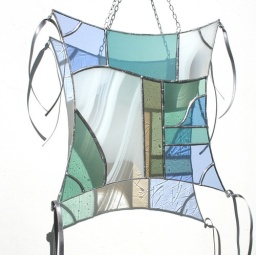
Kinda like a Cushion stained glass panel in white and candy green and blue3